Julian Schuster

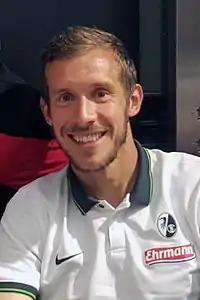
Schuster with SC Freiburg in 2016

Julian Schuster (born 15 April 1985) is a German football manager and former player who is the currently head coach of Bundesliga club SC Freiburg. Schuster played as a midfielder and spent the bulk of his career at SC Freiburg.